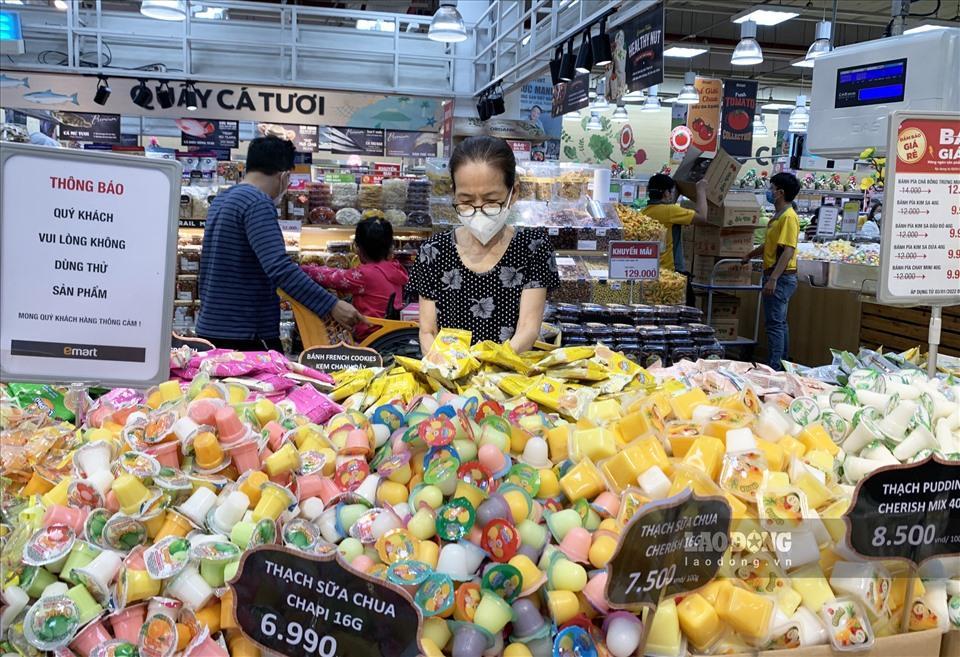
có ba loại thạch rau câu ở trước mặt người phụ nữ đeo khẩu trang màu trắng